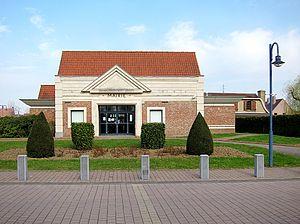
La mairie de Lompret (Nord).
Lompret est une commune française située dans le département du Nord, en région Hauts-de-France. Elle fait partie de la Métropole européenne de Lille.